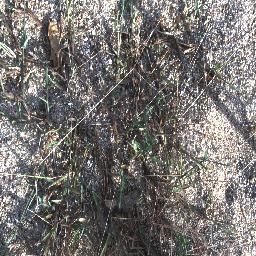
Label: negative